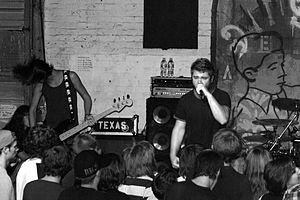
Texas in July est un groupe de metalcore américain, originaire d'Ephrata, en Pennsylvanie. Formé en 2007, le groupe publie son premier EP, Salt of the Earth, qui suit d'un premier album, I Am, au label CI Records. Après avoir signé chez Equal Vision Records, ils publient trois autres albums : One Reality en 2011, un second en 2012, puis Bloodwork en 2014. Le groupe se sépare à la fin fr l'année suivante.